Tschlin

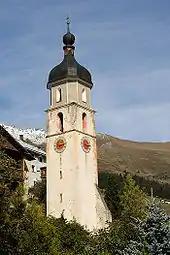
Tower of the Church of St. John the Baptist

While Bronze and Iron Age items have been found in Tschlin, the first mention of the village is in the 10th century. In the 10th century, bishop Hildibald gave the chapterhouse in Chur a gift of a farm house in Tschlin. In the High Middle Ages Tschlin was under the authority of Ramosch. The village church of St. Blasius was built in 1515 in the gothic style. In 1545 the Protestant Reformation reached the village and in 1574–82 the reformer and historian Ulrich Campell worked in Tschlin. In 1856 a fire destroyed much of the village, including the Church of St. John the Baptist. The church was not rebuilt, but the church tower is still visible in the village.